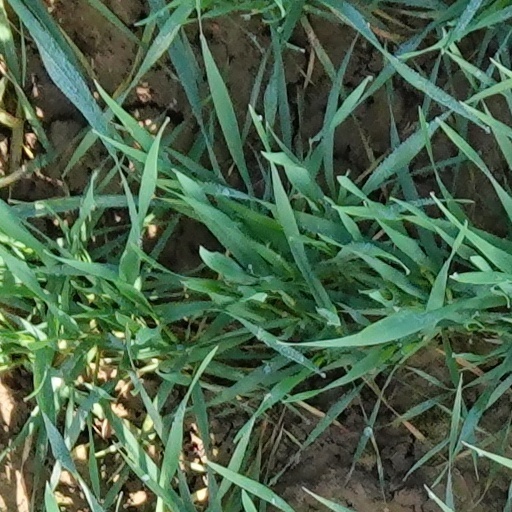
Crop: wheat